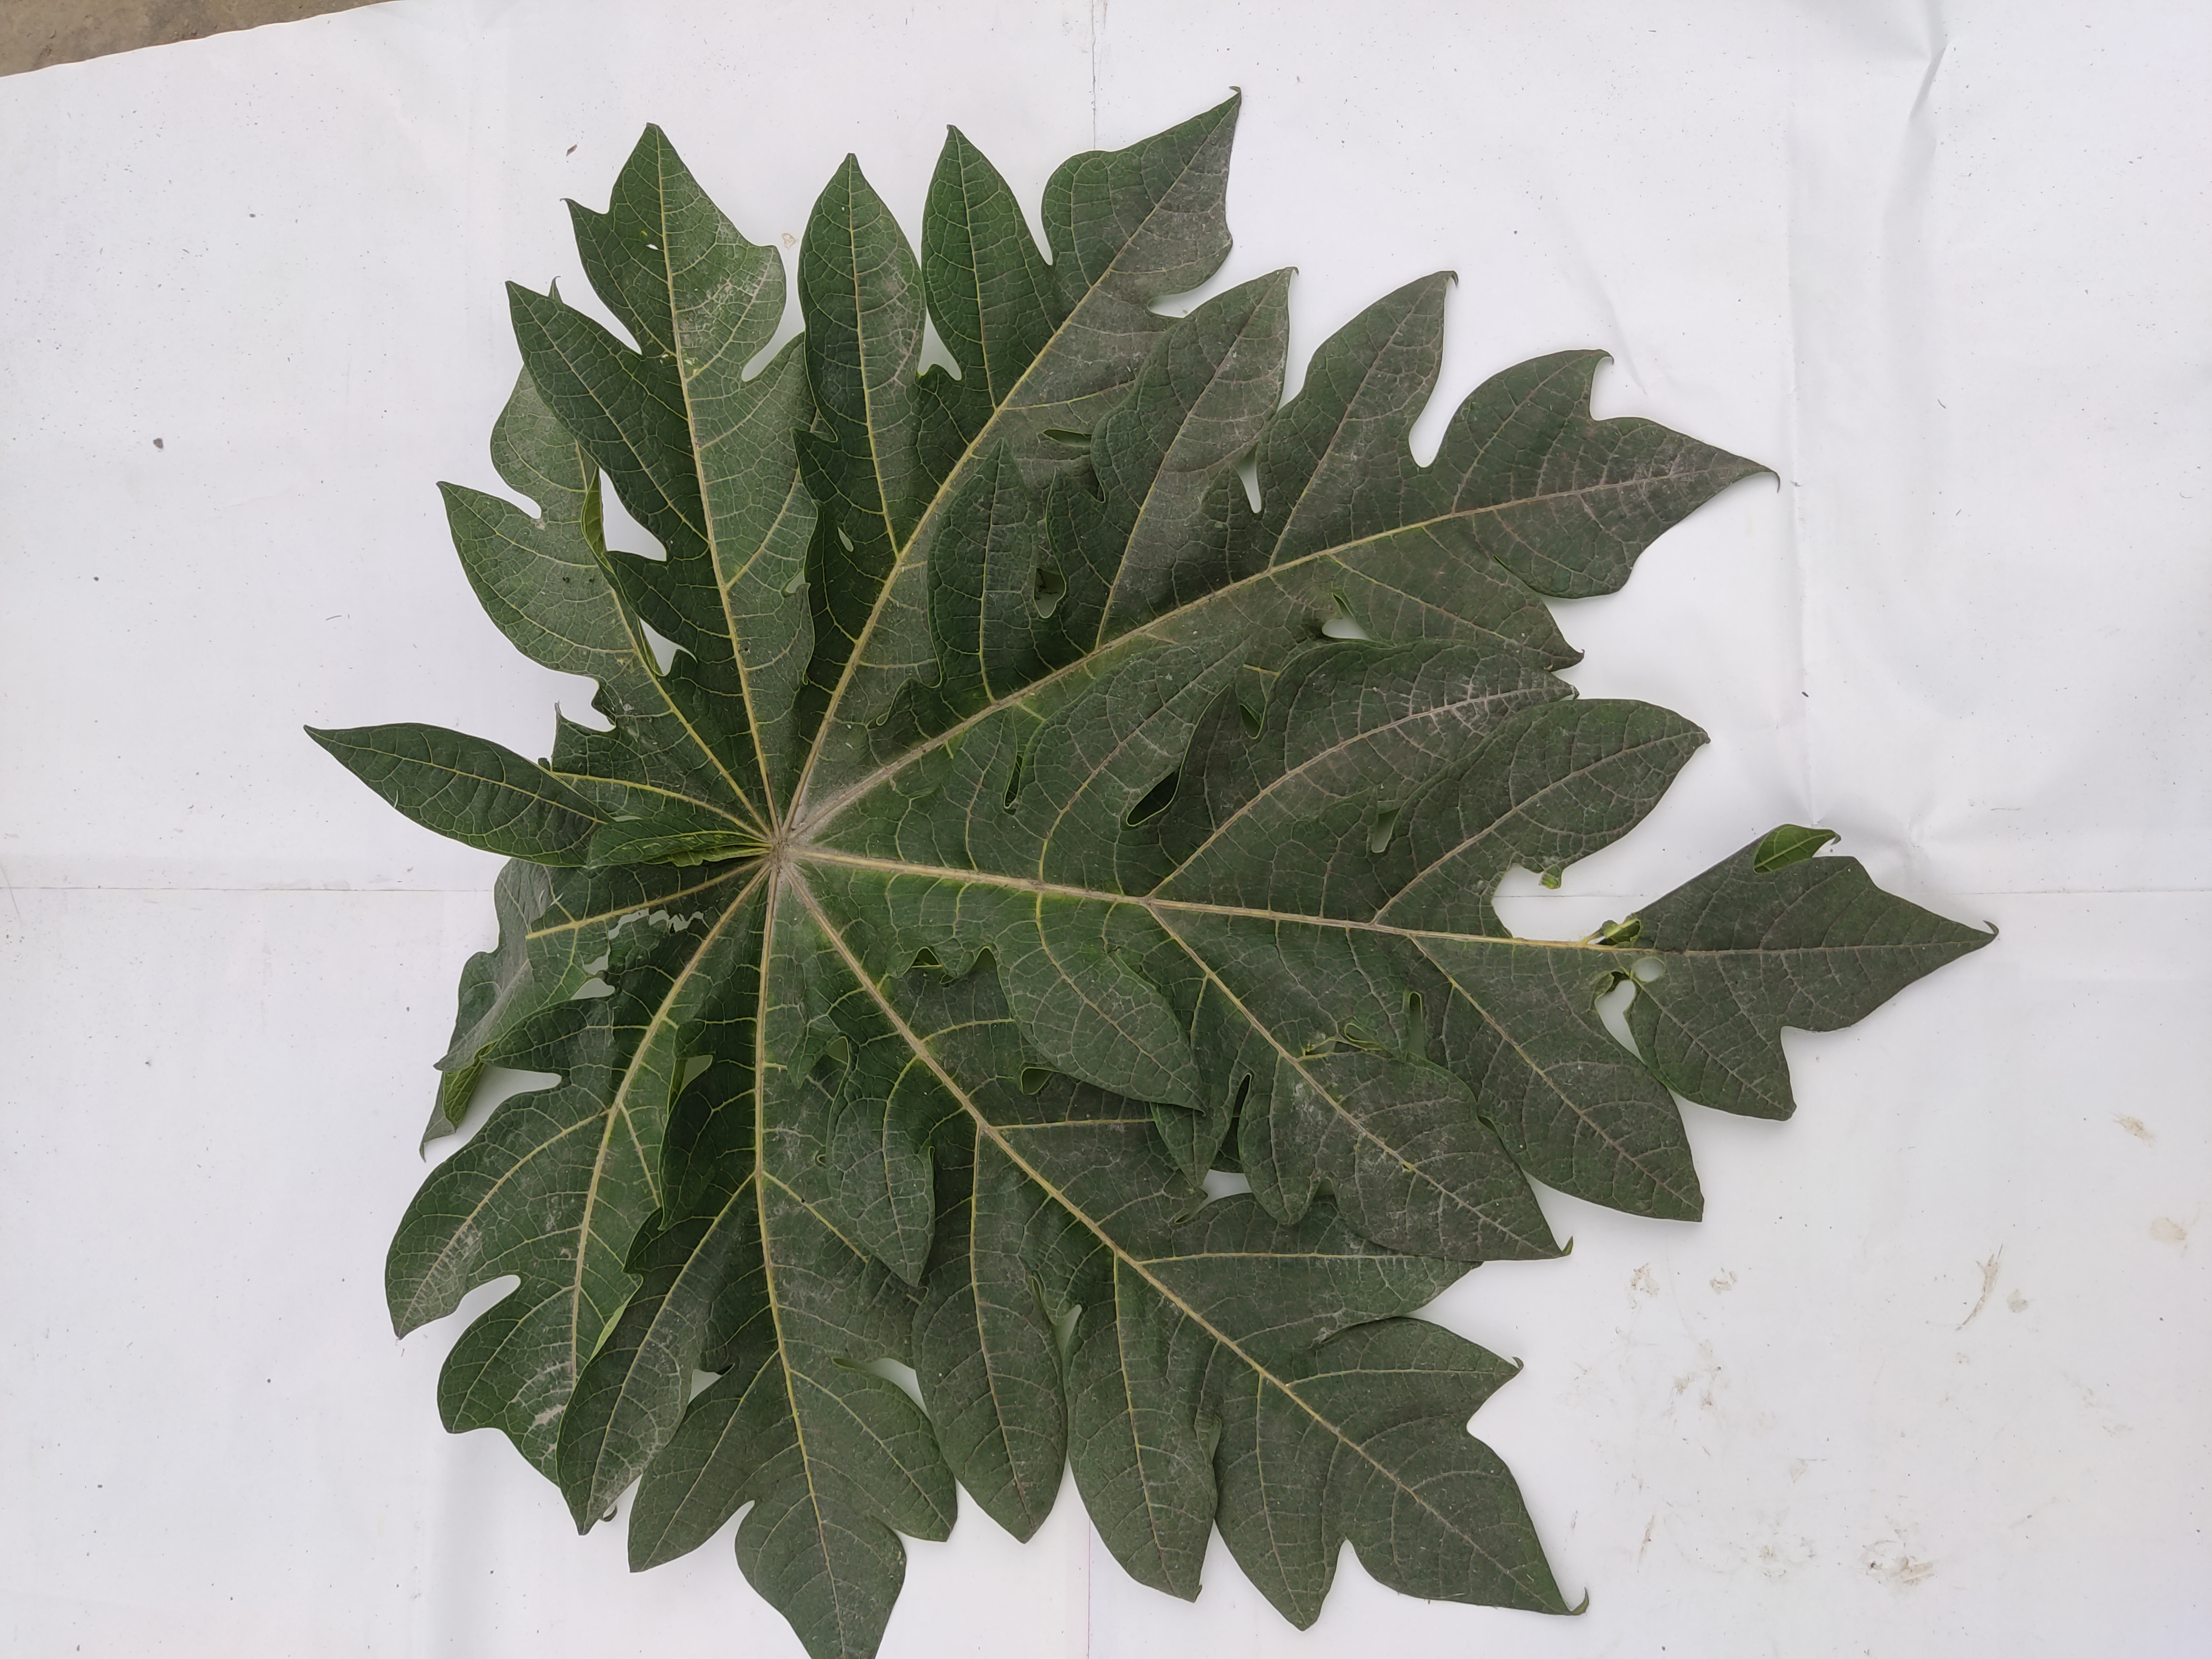
Label: Healthy Leaf